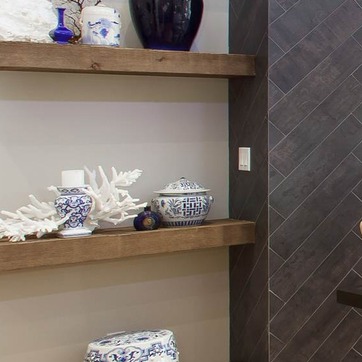
Material: ceramic